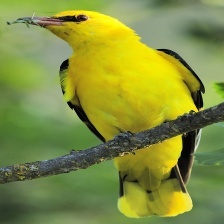
Species: EURASIAN GOLDEN ORIOLE
Scientific name: ORIOLUS ORIOLUS